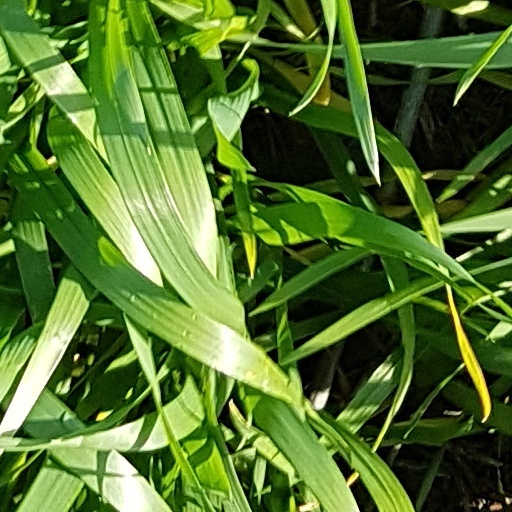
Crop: wheat